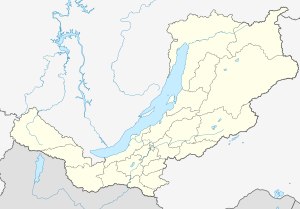
Ulan-Ude
Ulan-Udes beliggenhed i Republikken Burjatia  51°50′N 107°37′Ø﻿ / ﻿51.833°N 107.617°Ø﻿ / 51.833; 107.617Koordinater: 51°50′N 107°37′Ø﻿ / ﻿51.833°N 107.617°Ø﻿ / 51.833; 107.617
Ulan-Ude er en by i Republikken Burjatia, Sibiriske føderale distrikt i Den Russiske Føderation, hovedstad i republikken. Byen har 431.922 indbyggere. Ulan-Ude ligger ca. 100 kilometer sydøst for Bajkalsøen.